List of fastest production motorcycles by acceleration

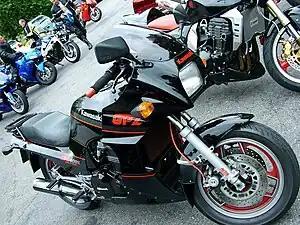
Kawasaki GPz900R Ninja, 3.0 seconds in 1984

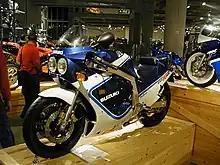
Suzuki GSX-R1100

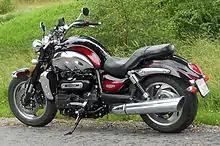
Triumph Rocket III Roadster

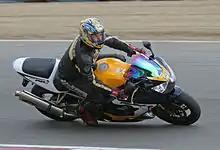
Honda CBR900RR

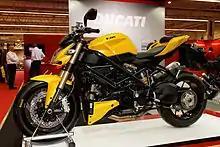
Ducati Streetfighter 848

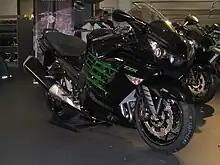
Kawasaki Ninja ZX-14R, 9.47 sec.

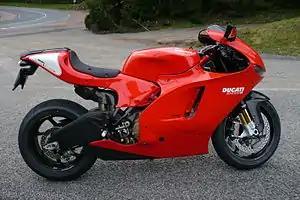
Ducati Desmosedici RR, 9.49 sec.

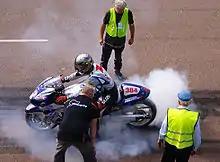
Suzuki Hayabusa, 9.7 sec.

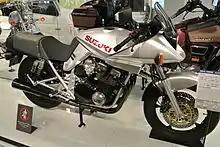
1981 Suzuki Katana, 11.32 sec.

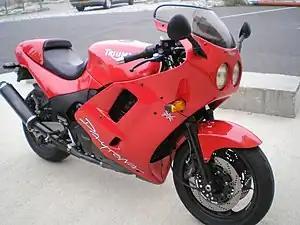
Triumph Daytona 900, 11.40 sec.

In 1971 "Cycle World" said the Norton Dunstall 810 (11.9 seconds), a Norton Commando modified by a third party but available to the public as a production, not bespoke, motorcycle, was the first production motorcycle with a quarter-mile time under 12 seconds in that magazine's testing history. In 2012, the same magazine said the 1972 Kawasaki H2 Mach IV (11.95 seconds) was the first under 12 seconds.